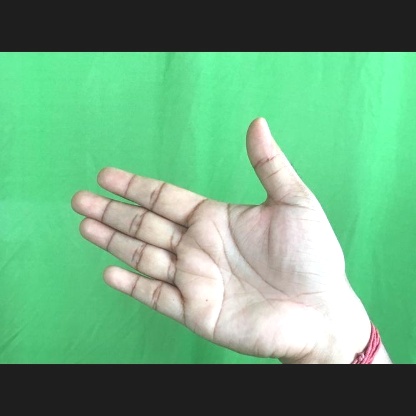
Mudra: Ardhachandran